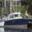
Label: ship